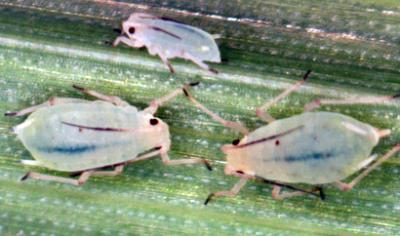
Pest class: greenbug